Karola Obermueller

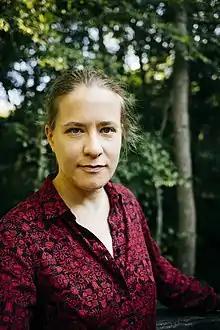

Karola Obermueller (born 21 March 1977, Darmstadt) is a German composer and teacher.